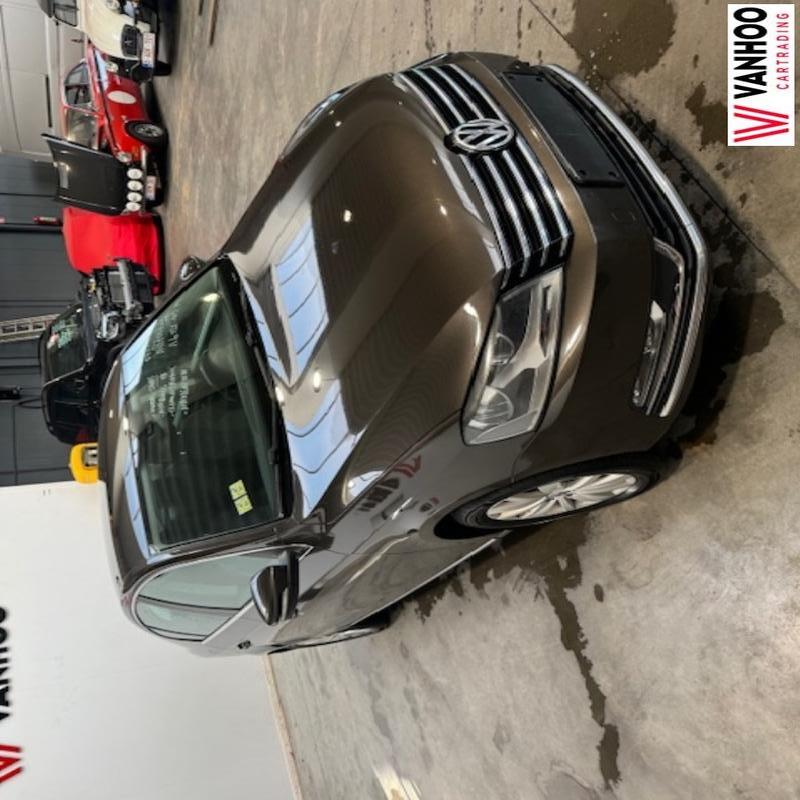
Aucun dommage détecté.
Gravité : aucun